Muammer Aksoy

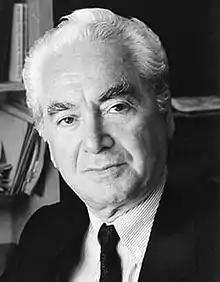

Muammer Aksoy (1917 – January 31, 1990) was a Turkish lawyer, politician, columnist and intellectual who was assassinated.